Phillips Exeter Academy

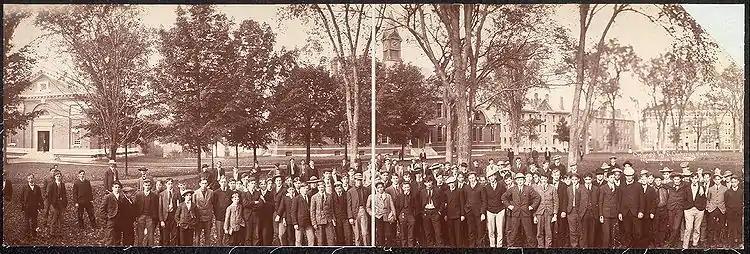
Student body, Phillips Exeter Academy, ca. 1903

Religious life on campus is supported by the Religious Services Department, which provides a vintage stone chapel and a full-service ministry for the spiritual needs of students. The chapel was originally built in 1895 and has been updated. It accommodates worship for "twelve religious traditions including Christian, Muslim, Jewish, Hindu, Quaker, Buddhist, Catholic among others" as well as Secular Humanism.